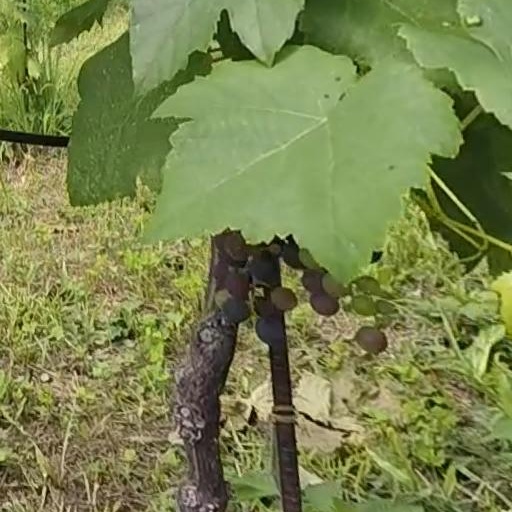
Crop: grape